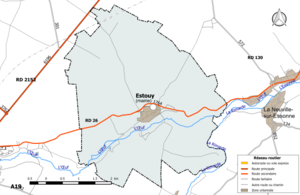
Carte du réseau routier de la commune de fr:Estouy.
Estouy est une commune française située dans le département du Loiret, en région Centre-Val de Loire.